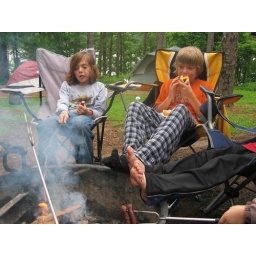
Sitting around on Day 2 after our hike, eating hot dogs cooked (or re-heated) over the fire.